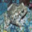
Label: frog